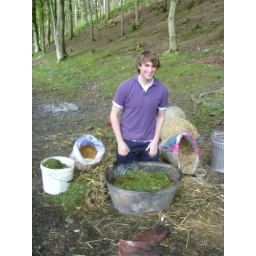
ready to bury pot in grass